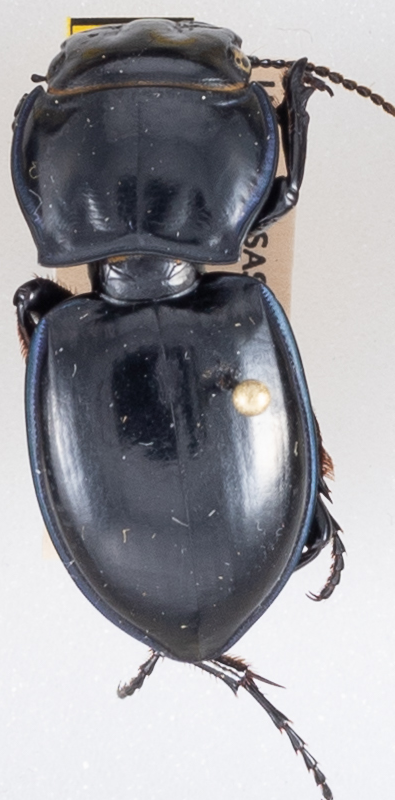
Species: Pasimachus californicus
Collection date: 2019-09-23
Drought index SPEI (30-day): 0.846
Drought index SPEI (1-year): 1.69
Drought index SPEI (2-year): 1.13